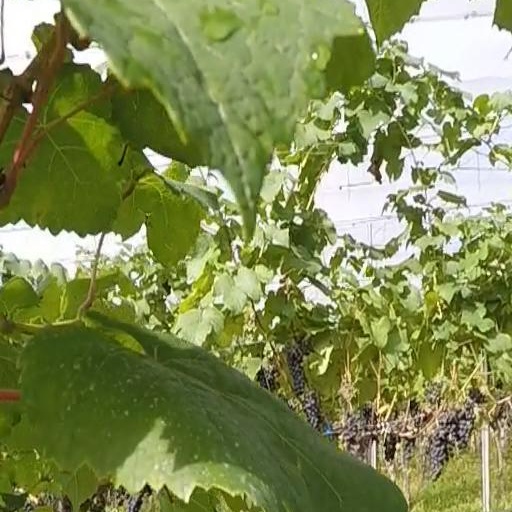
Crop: grape